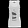
Label: T - shirt / top